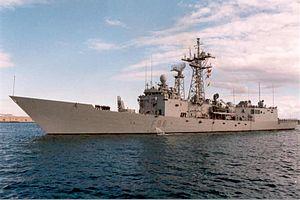
La classe Santa María est une classe de frégate lance-missiles de l'armada espagnole construite en Espagne sur le modèle de la Classe Oliver Hazard Perry. Celle-ci est composée de 12 frégates